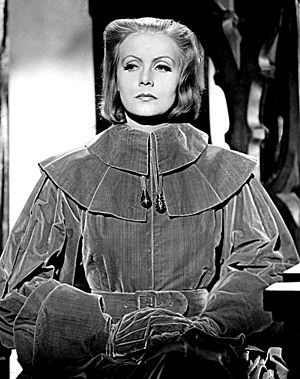
Dronning Christina (film)
Greta Garbo som Dronning Christina
Dronning Christina er en Pre-Code Hollywood biografisk film, produceret i 1933 og instrueret af Rouben Mamoulian og med Greta Garbo og John Gilbert i hovedrollerne.